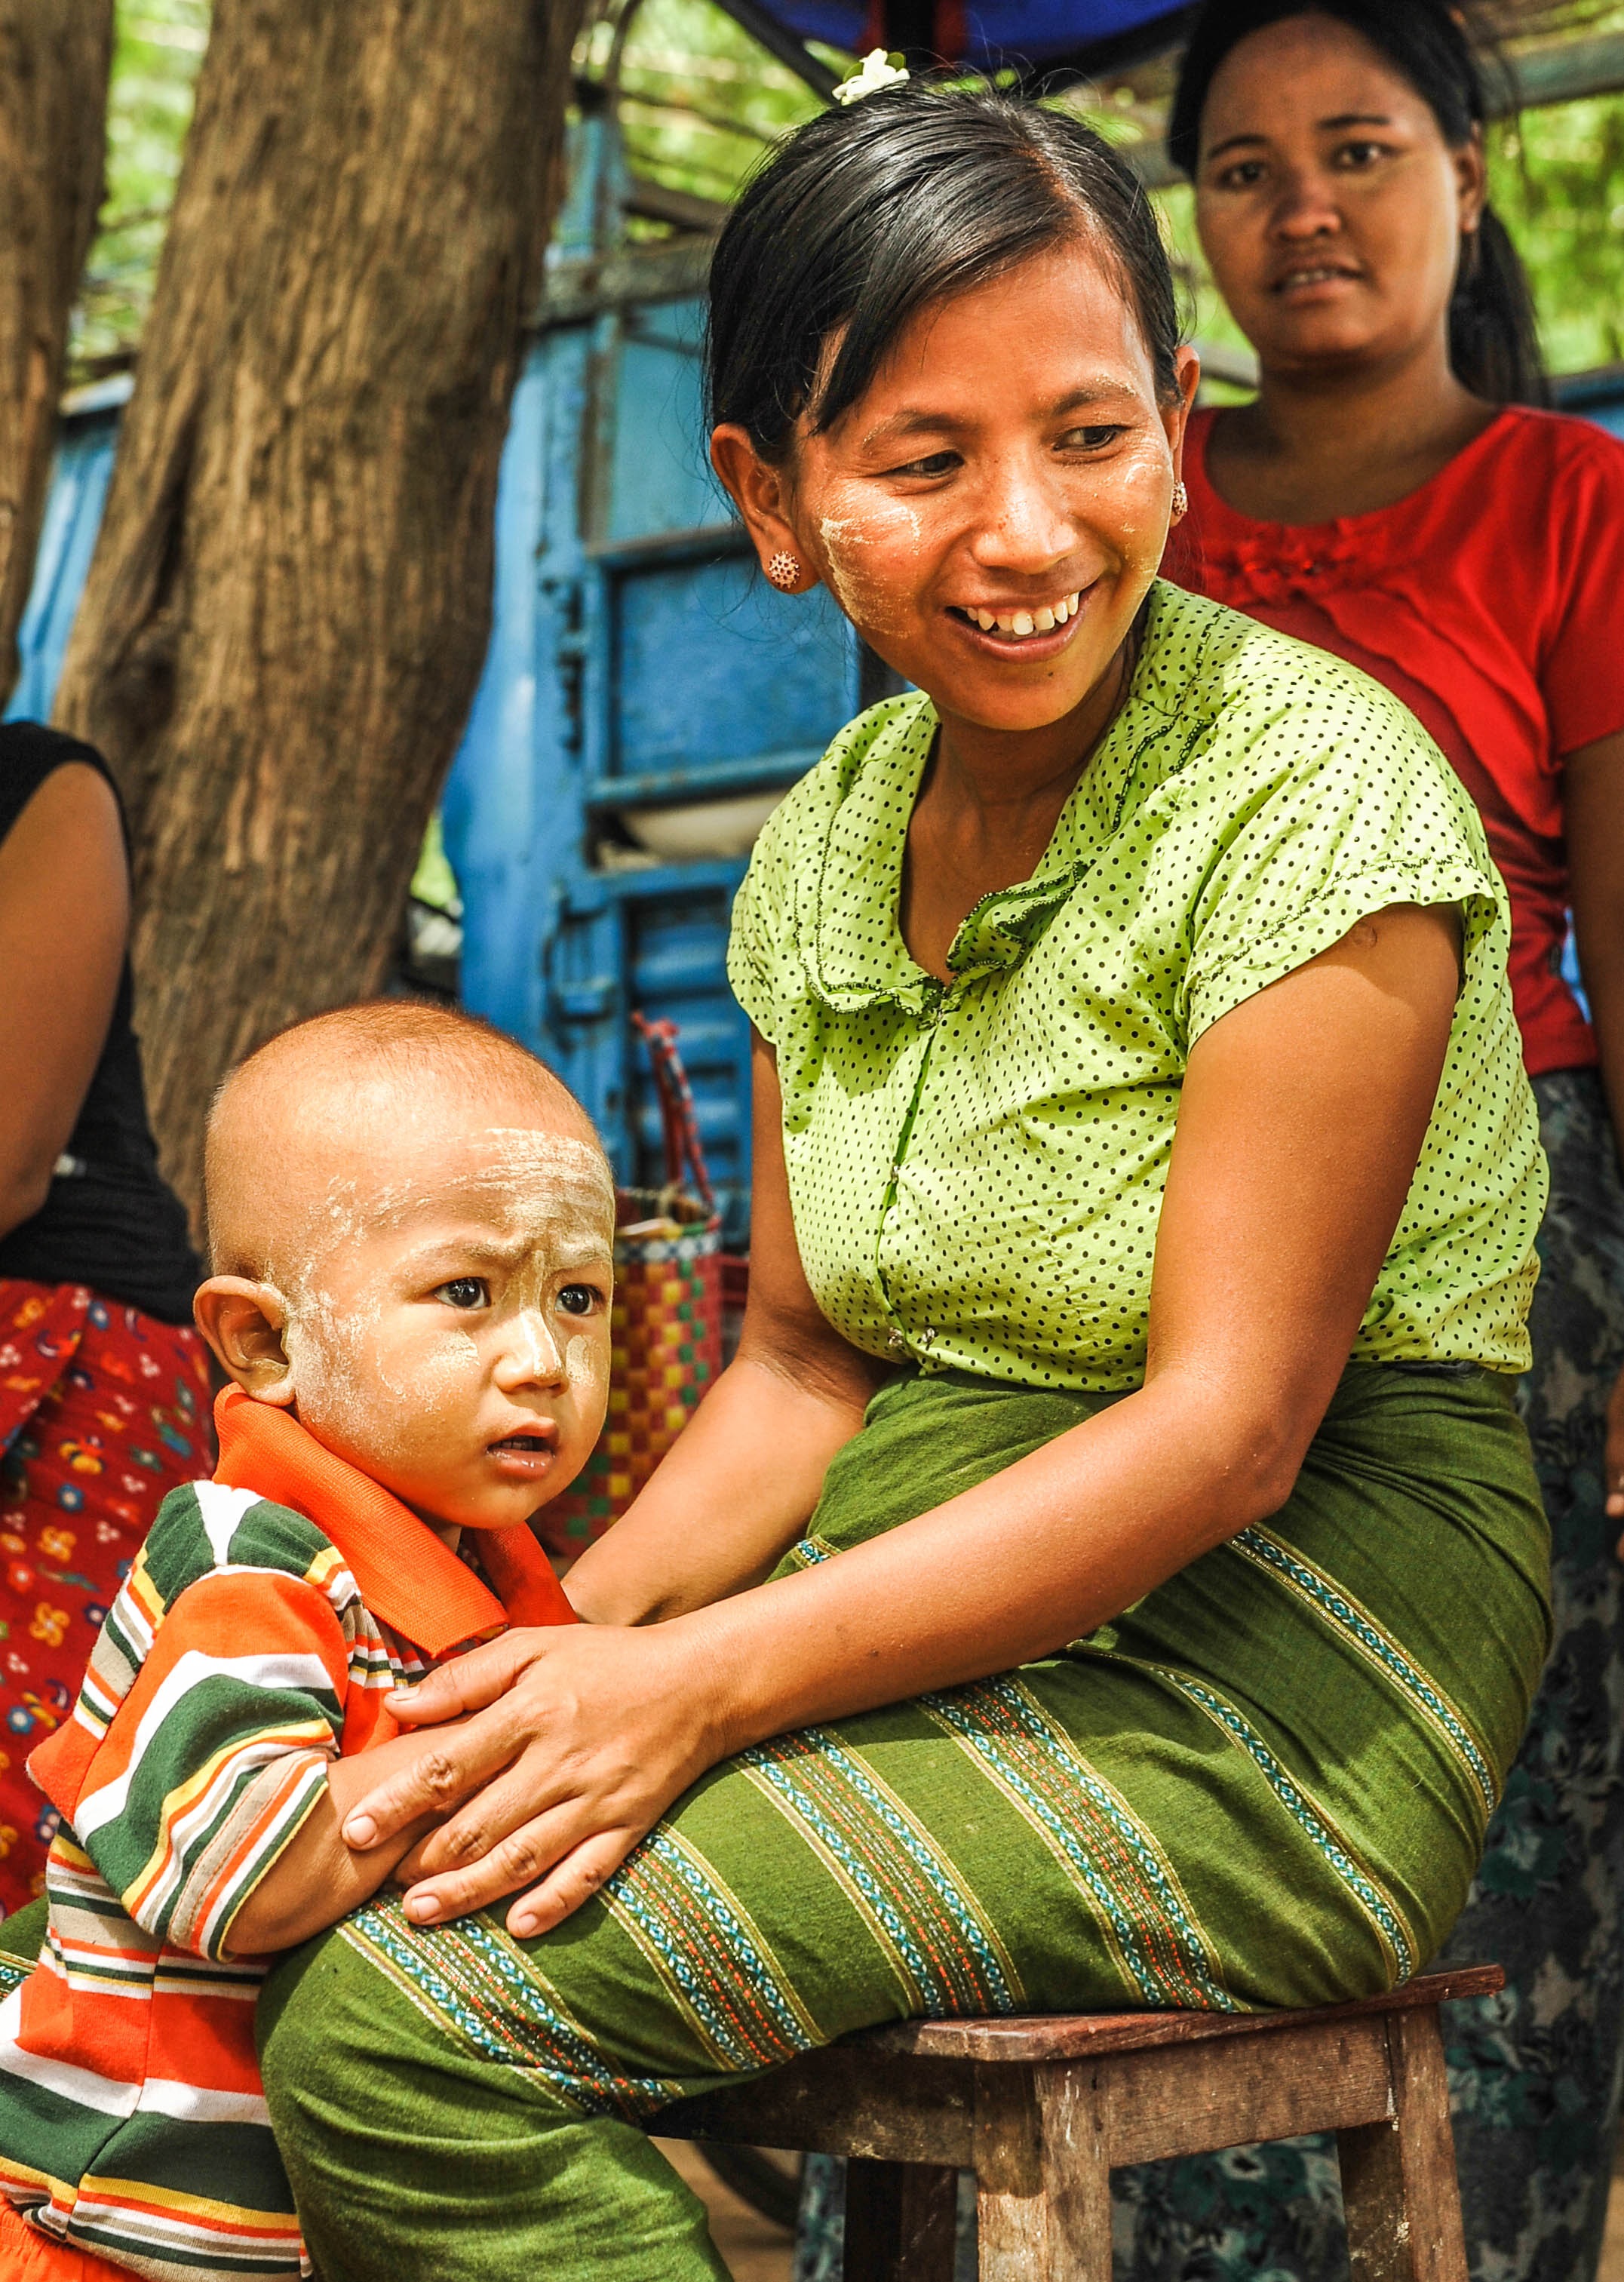
landscape, person, people, travel, male, asia, child, smile, tribe, family, mother, temple, infant, buddha, myanmar, burma, bagan